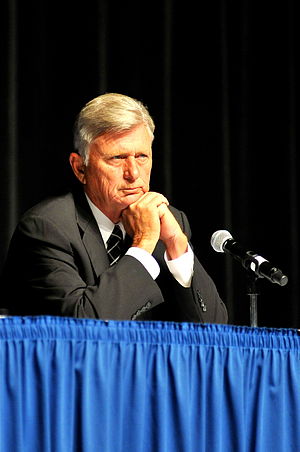
Mike Beebe
Mike Beebe er en amerikansk politiker for det demokratiske parti. Han var guvernør i delstaten Arkansas fra 2007-15